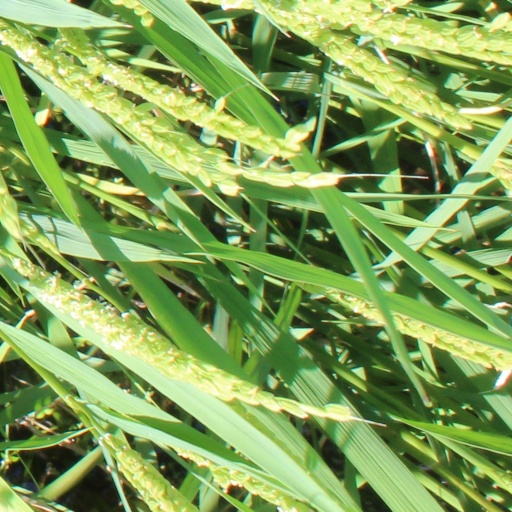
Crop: rice